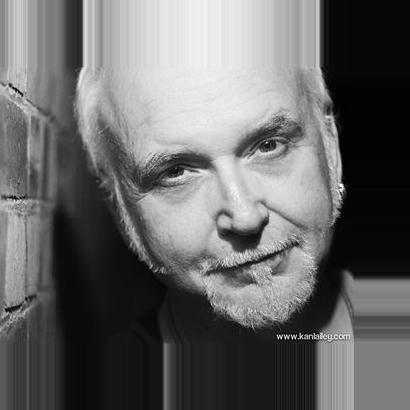
Age: 56